Cecilie Dahl (born 1858)

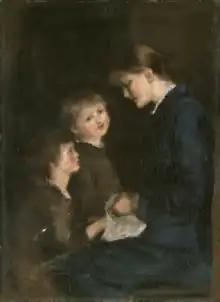
Dahl's portrait of Anna Munch with her two small siblings (1877)

Her early portraits from 1877 of her sister, the author Anna Munch, and of Munch with her two small siblings are typical of Dahl's dreamy depiction of her subjects. She exhibited from the early 1880s at the Oslo Kunstforening, becoming a frequent exhibitor at the autumn shows. Among her finest works are those of women and children in the 1880s, including "Dame i ridedrakt" (Woman in Riding Attire, 1884) and a portrait of the opera singer Eva Sars (1886). In 1888, a work inspired by Henrik Ibsen's "Brand" which was selected for the Nordic Exhibition in Copenhagen was considered too sentimental by one of the critics.